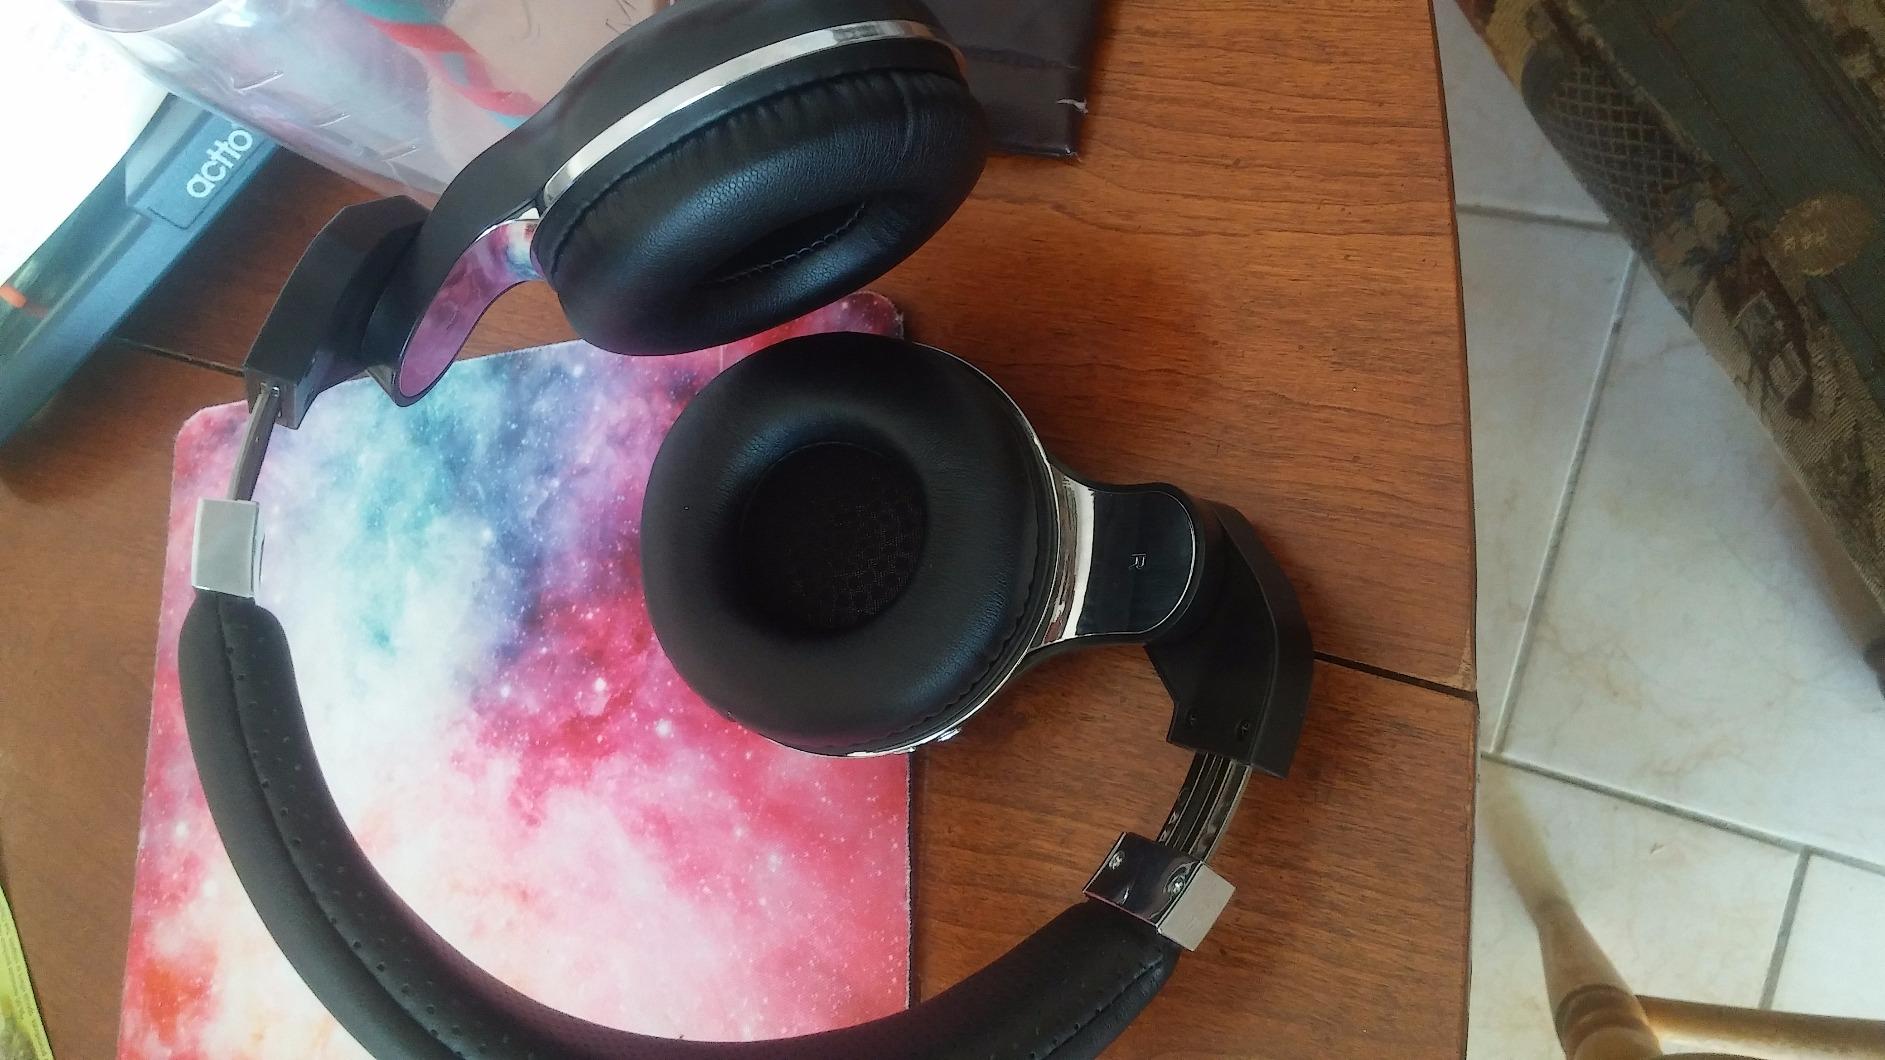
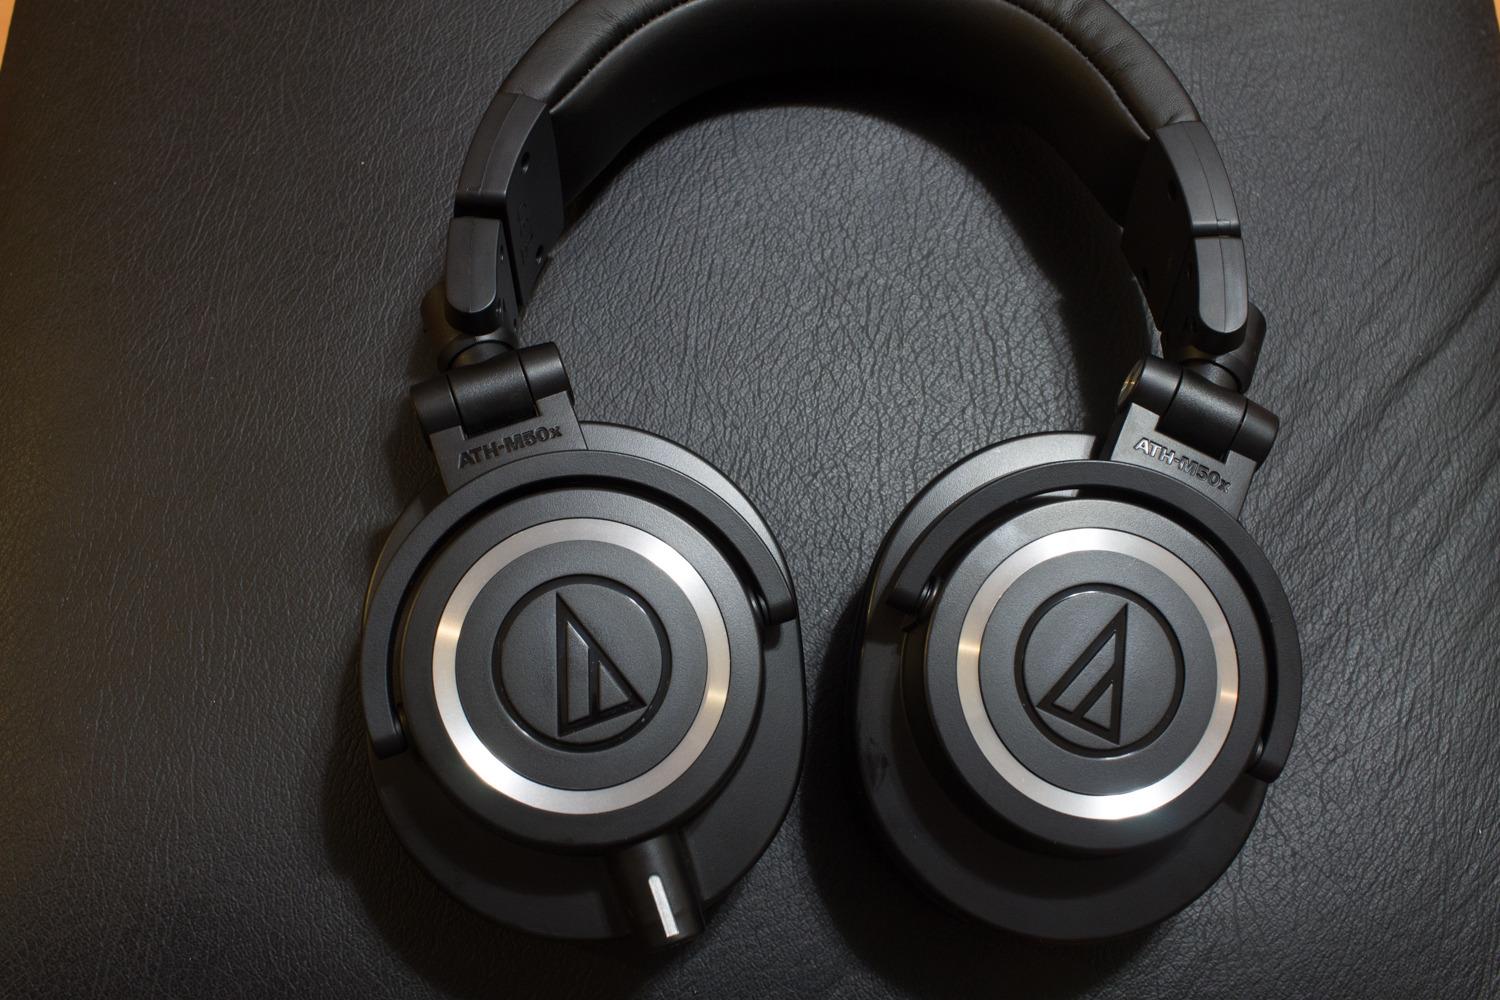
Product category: headphones
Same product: no